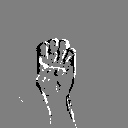
ASL letter: e